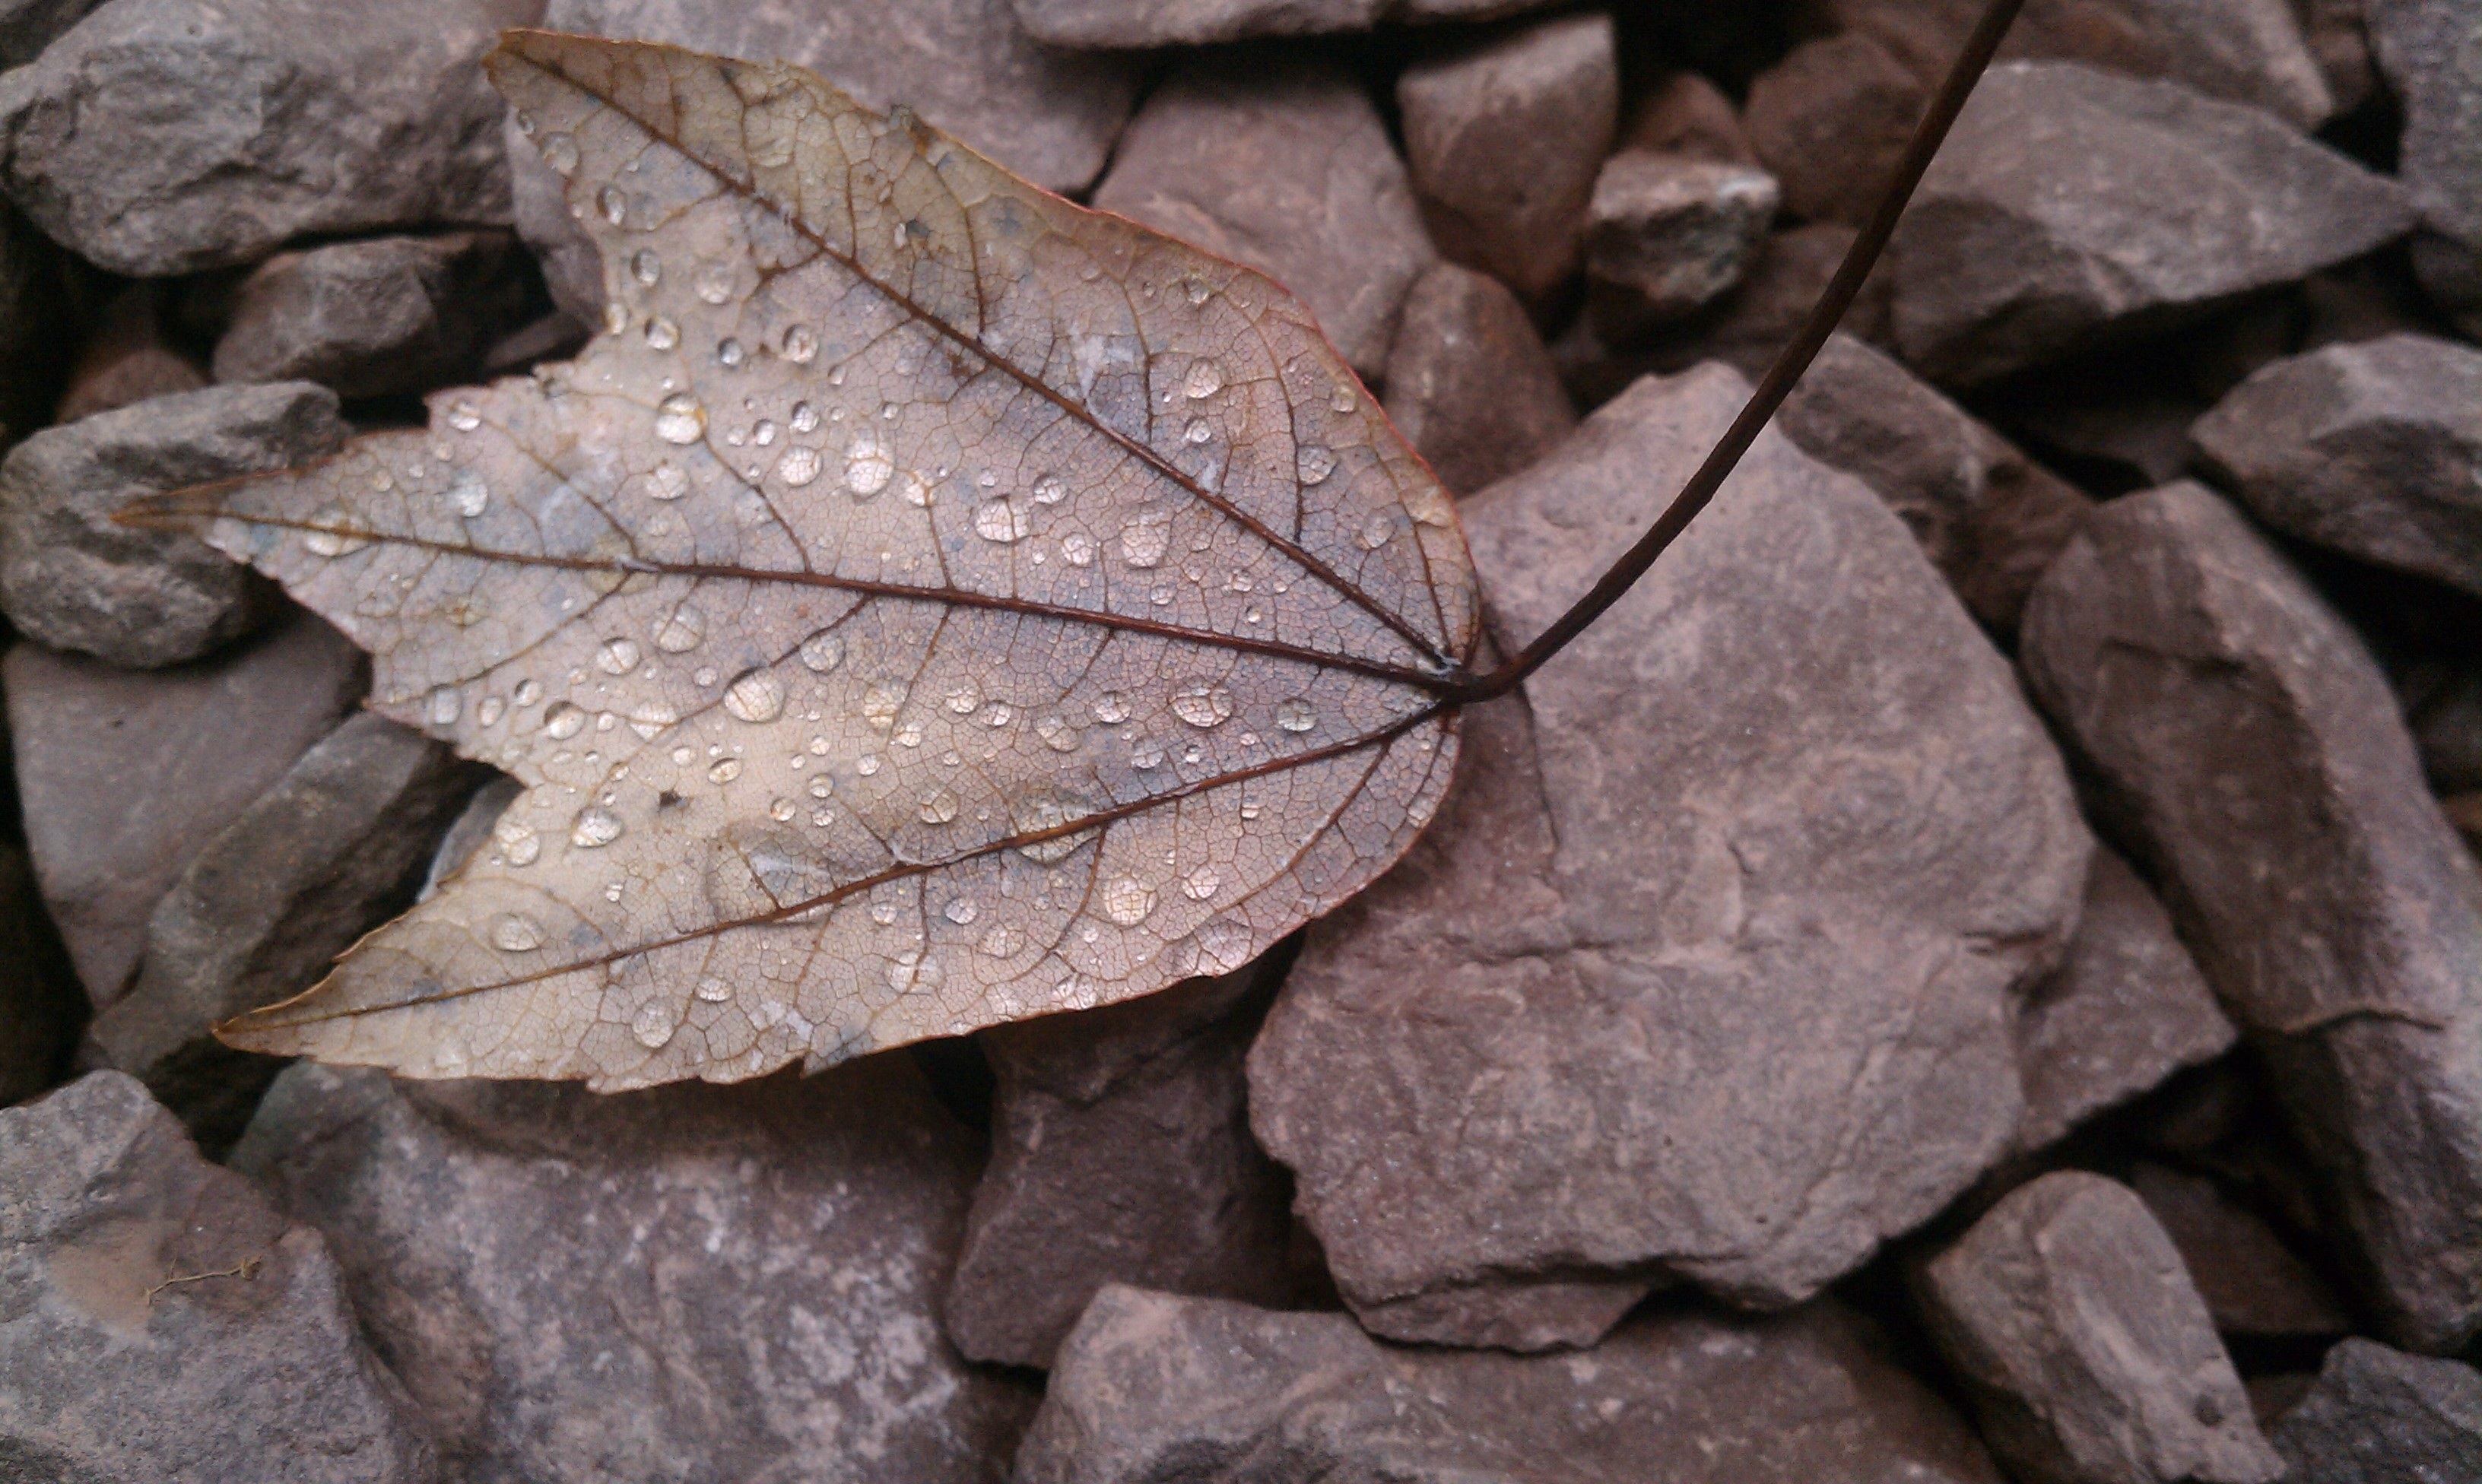
tree, nature, branch, plant, wood, leaf, fall, flower, trunk, autumn, soil, dead, season, fauna, seasonal, fall leaves, woody plant, land plant